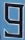
Number: 9